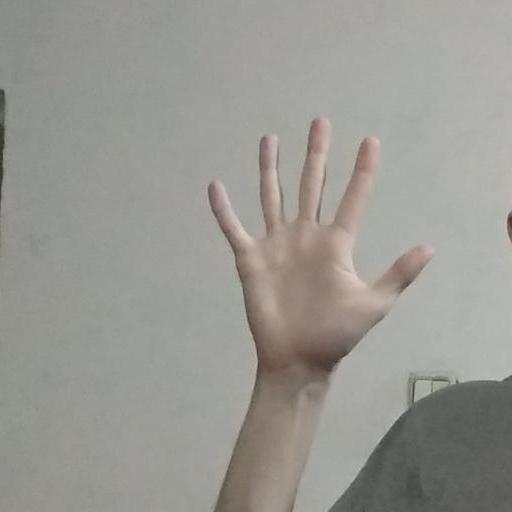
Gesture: palm